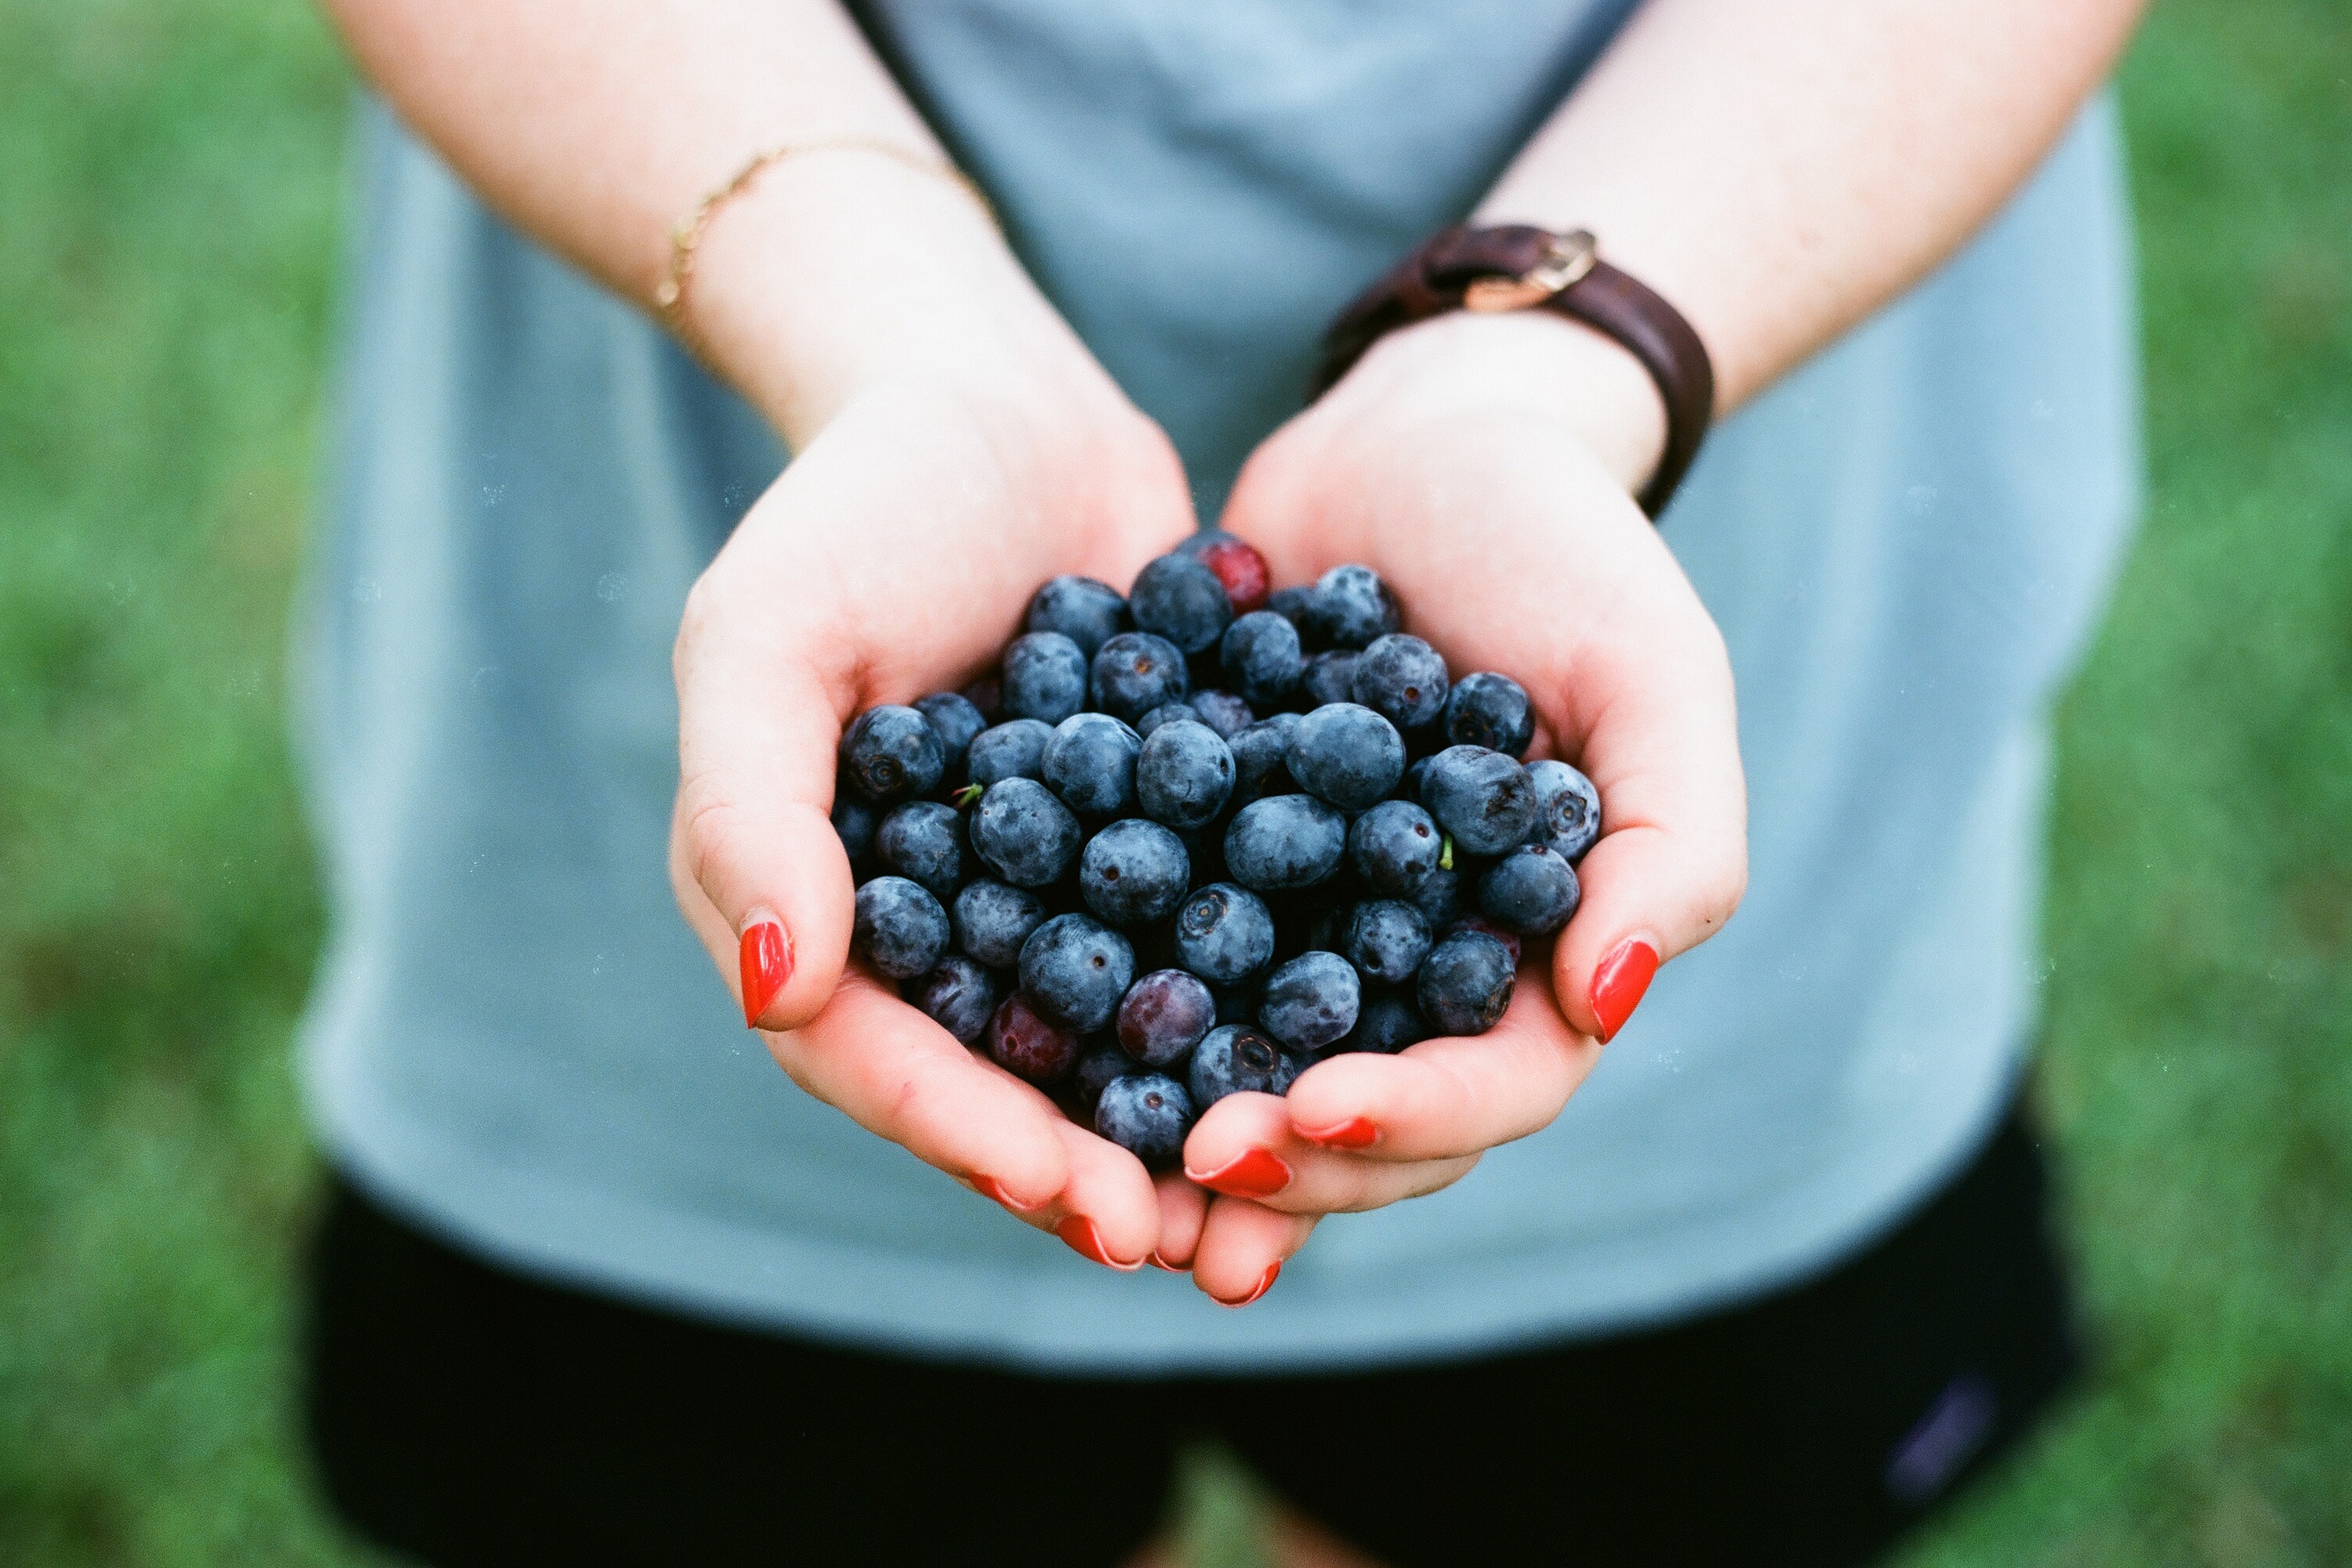
berry, blackberry, bilberry, food, fruit, huckleberry, hand, superfood, plant, natural foods, frutti di bosco, blueberry, tree, finger, produce, soil, Olallieberry, Superfruit